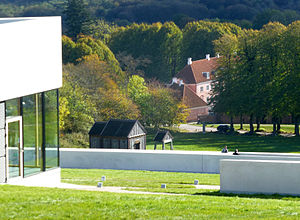
Aarhus Universitet / Lokaliteter / Forskning
Moesgaard Museum
Herregården Moesgaard og rekuntruktionen af Hørning Kirke set fra taget
Aarhus Universitet er Danmarks næststørste universitet målt på studenterbestand og det næstældste. Universitetet blev etableret i 1928 i Aarhus og tæller i dag omkring 38.000 studerende. Universitetet rangerer blandt verdens 100 bedste på flere internationale ranglister og er medlem af de europæiske universitetsgrupper, Coimbra Group og Utrecht Network.